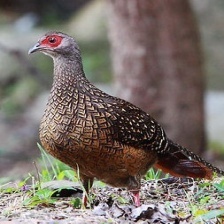
Species: SWINHOES PHEASANT
Scientific name: LOPHURA SWINHOII